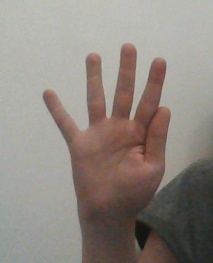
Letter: sheen